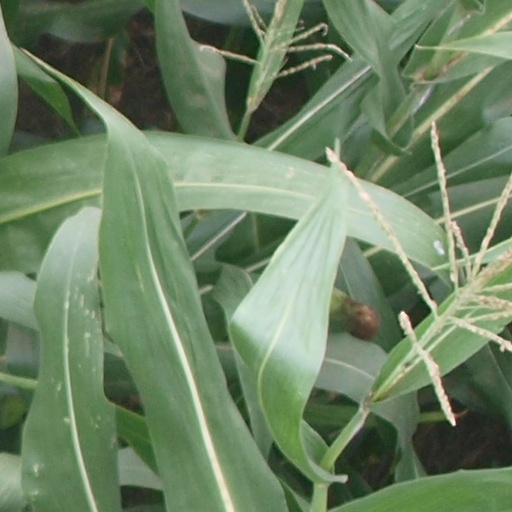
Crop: maize; corn